2009 ConAgra Foods plant explosion

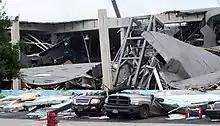
Damage to the plant

On June 9, 2009, a natural gas explosion occurred at the ConAgra Foods plant in Garner, North Carolina, United States.